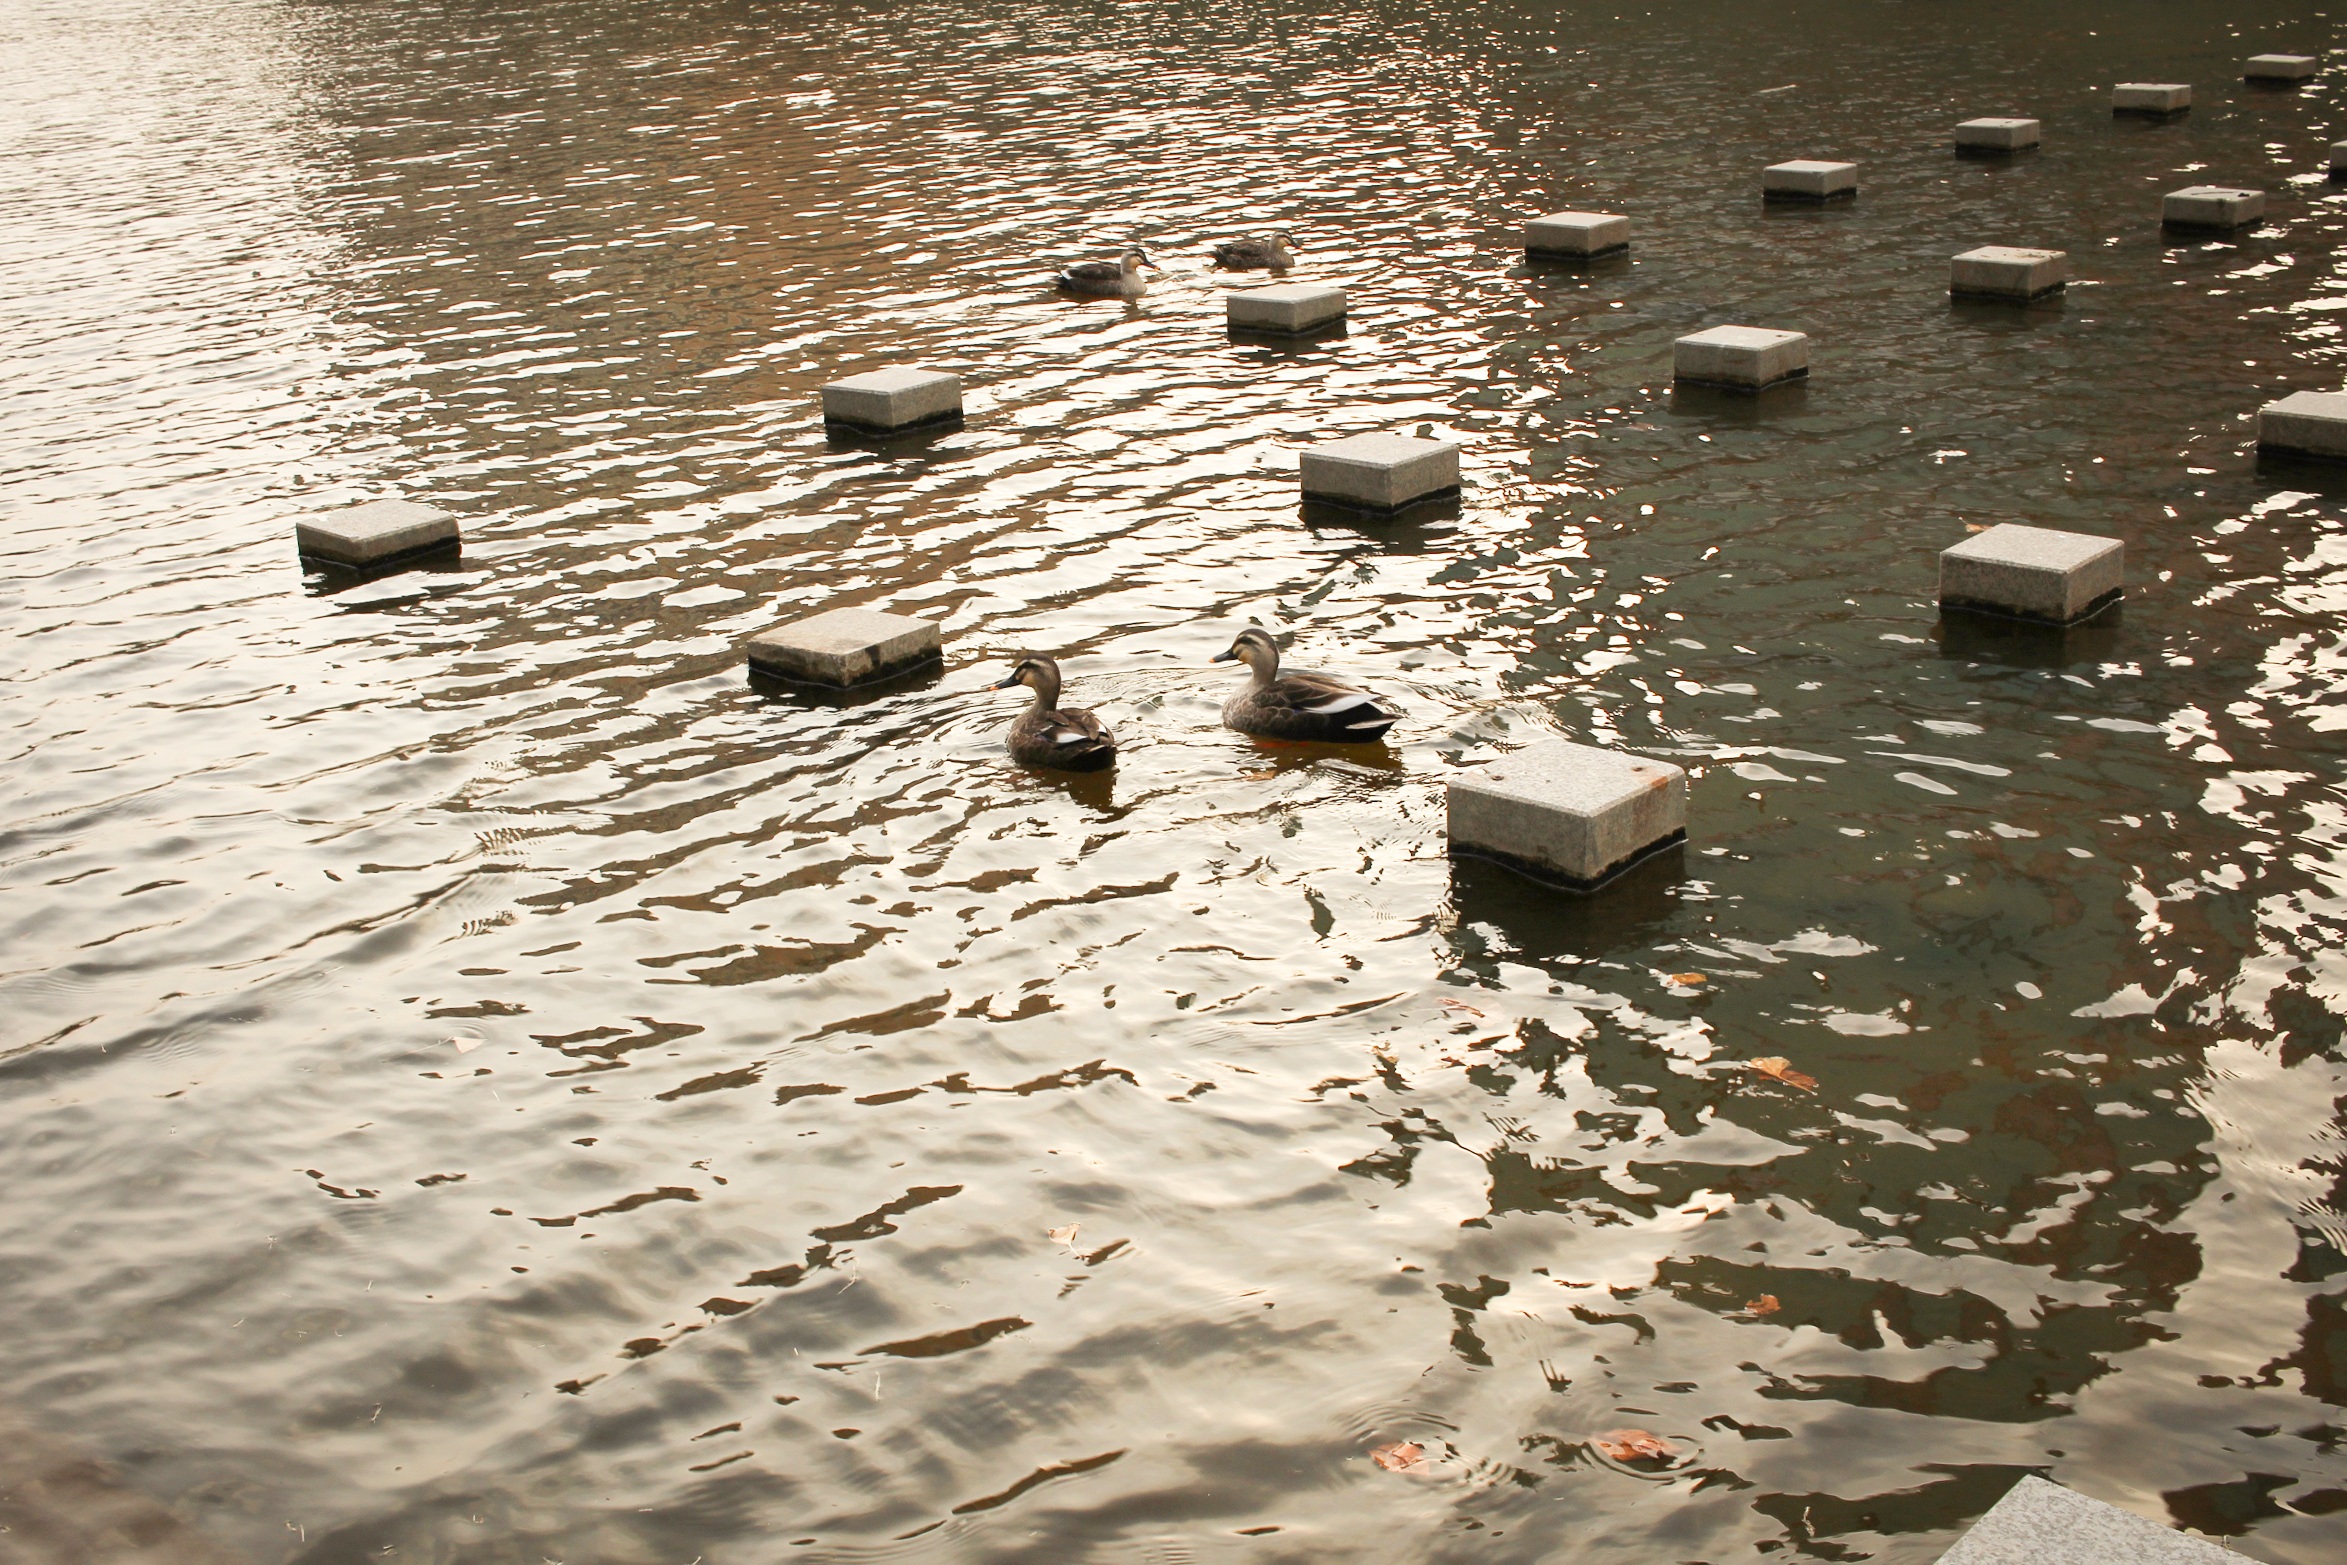
sea, water, nature, outdoor, sand, creek, wave, animal, river, reflection, birds, duck, new, i, water bird, migratory birds, mudflat, the city's new, thunder ducks